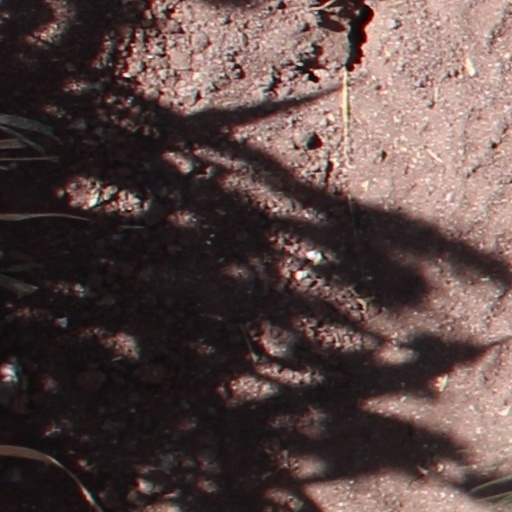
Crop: wheat